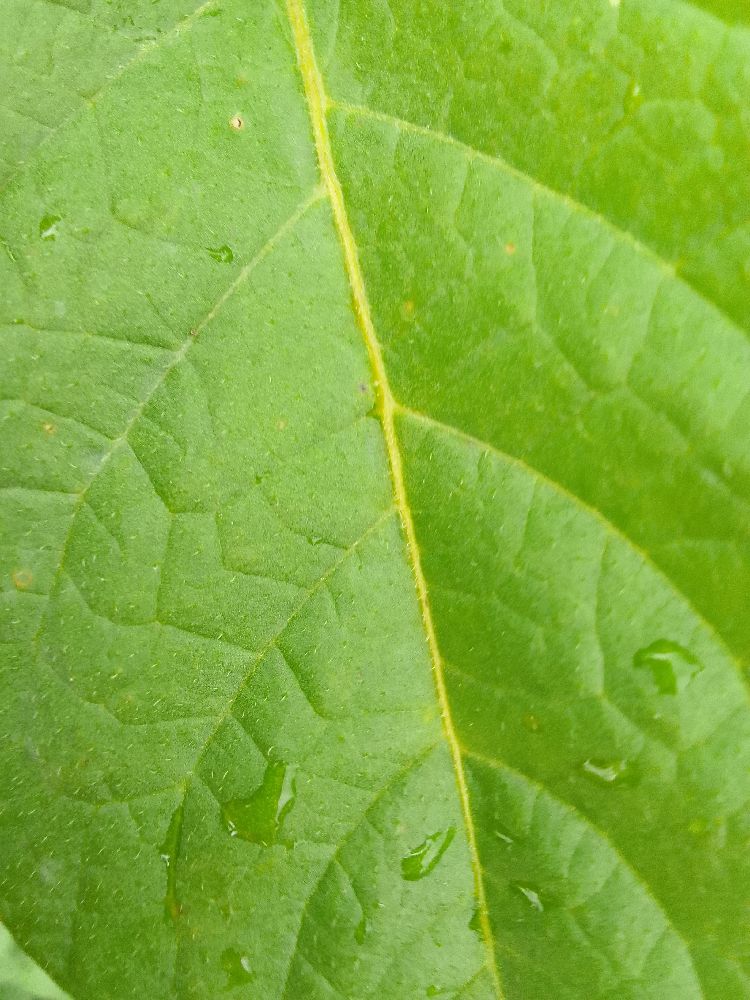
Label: Healthy